Pagan kingdom

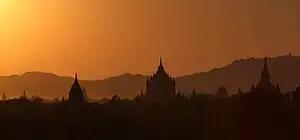
Pagan's prosperous economy built over 10,000 temples.

The court was the centre of administration, representing at once executive, legislative and judiciary branches of the government. The members of the court can be divided into three general categories: royalty, ministers, and subordinate officials. At the top were the high king, princes, princesses, queens and concubines. The ministers were usually drawn from more distant branches of the royal family. Their subordinates were not royal but usually hailed from top official families. Titles, ranks, insignia, fiefs and other such rewards helped maintain the loyalty-patronage structure of the court.